Rihards Kuksiks

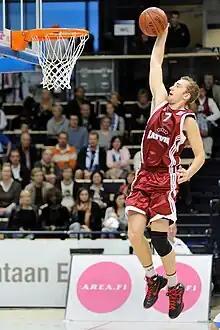

Rihards Kuksiks (born 17 July 1988) is a Latvian professional basketball player who last played for Pieno žvaigždės Pasvalys of the Lithuanian Basketball League (LKL). He is also a member of the senior Latvia national basketball team.